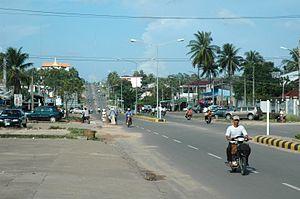
Sihanoukville est une ville du sud du Cambodge, capitale de la province de Sihanoukville. Donnant sur le golfe de Thaïlande, la ville est le seul port maritime en eau profonde du pays. Auparavant désignée Kampong Saom, elle est rebaptisée en 1958 en l'honneur de Norodom Sihanouk, ancien roi du Cambodge.